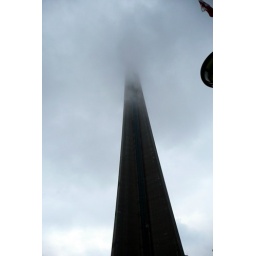
CN tower in clouds